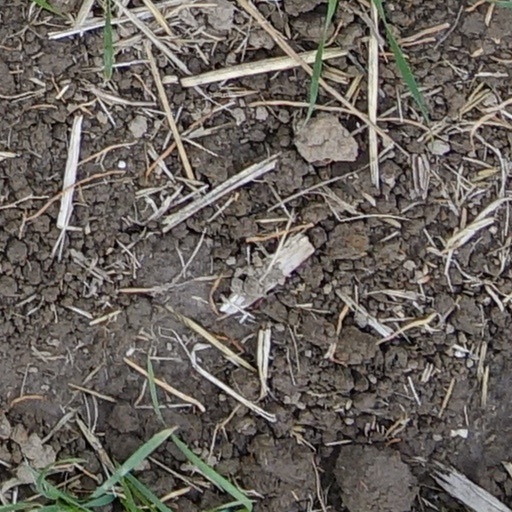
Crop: wheat